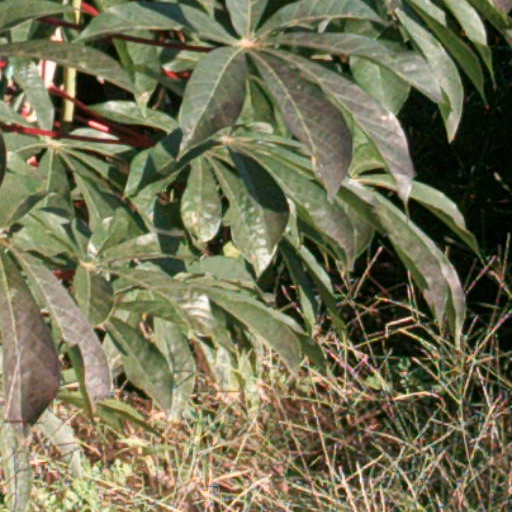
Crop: cassava